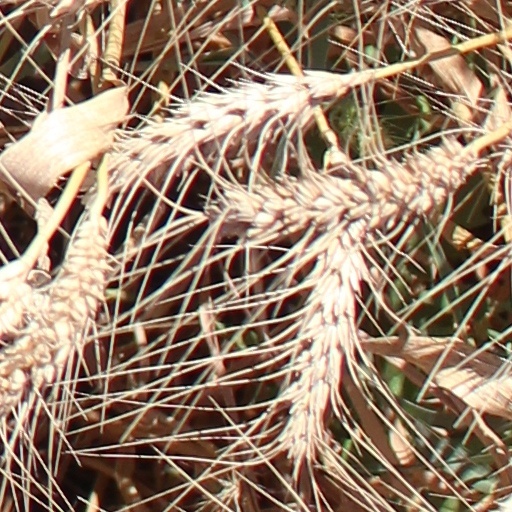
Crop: wheat